Hayao Miyazaki

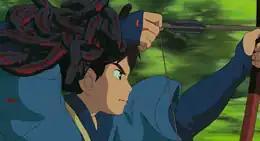
Miyazaki used 3D rendering in "Princess Mononoke" (1997) to create writhing "demon flesh" and composite them onto the hand-drawn characters. Approximately five minutes of the film use similar techniques.

Miyazaki's next film, "Princess Mononoke", originated in sketches he had made in the late 1970s, based on Japanese folklore and the French fairytale "Beauty and the Beast"; his original ideas were rejected, and he published his sketches and initial story idea in a book in 1982. He revisited the project after the success of "Porco Rosso" allowed him more creative freedom. He chose the Muromachi period for the setting as he felt Japanese people stopped worshiping nature and began attempting to control it. Miyazaki began writing the film's treatment in August 1994. While experiencing writer's block in December, Miyazaki accepted a request to create "On Your Mark", a music video for the song by Chage and Aska. He experimented with computer animation to supplement traditional animation. "On Your Mark" premiered as a short before "Whisper of the Heart". The video's story was partly inspired by the Chernobyl disaster. Miyazaki intentionally made it cryptic, wanting viewers to interpret it themselves. Despite the video's popularity, Suzuki said it was not given "100 percent" focus.